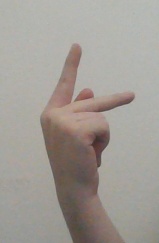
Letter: dha